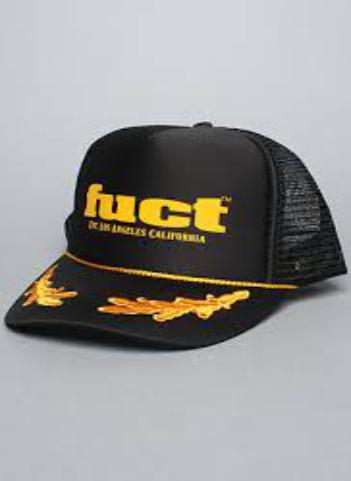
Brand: FUCT
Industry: Clothes